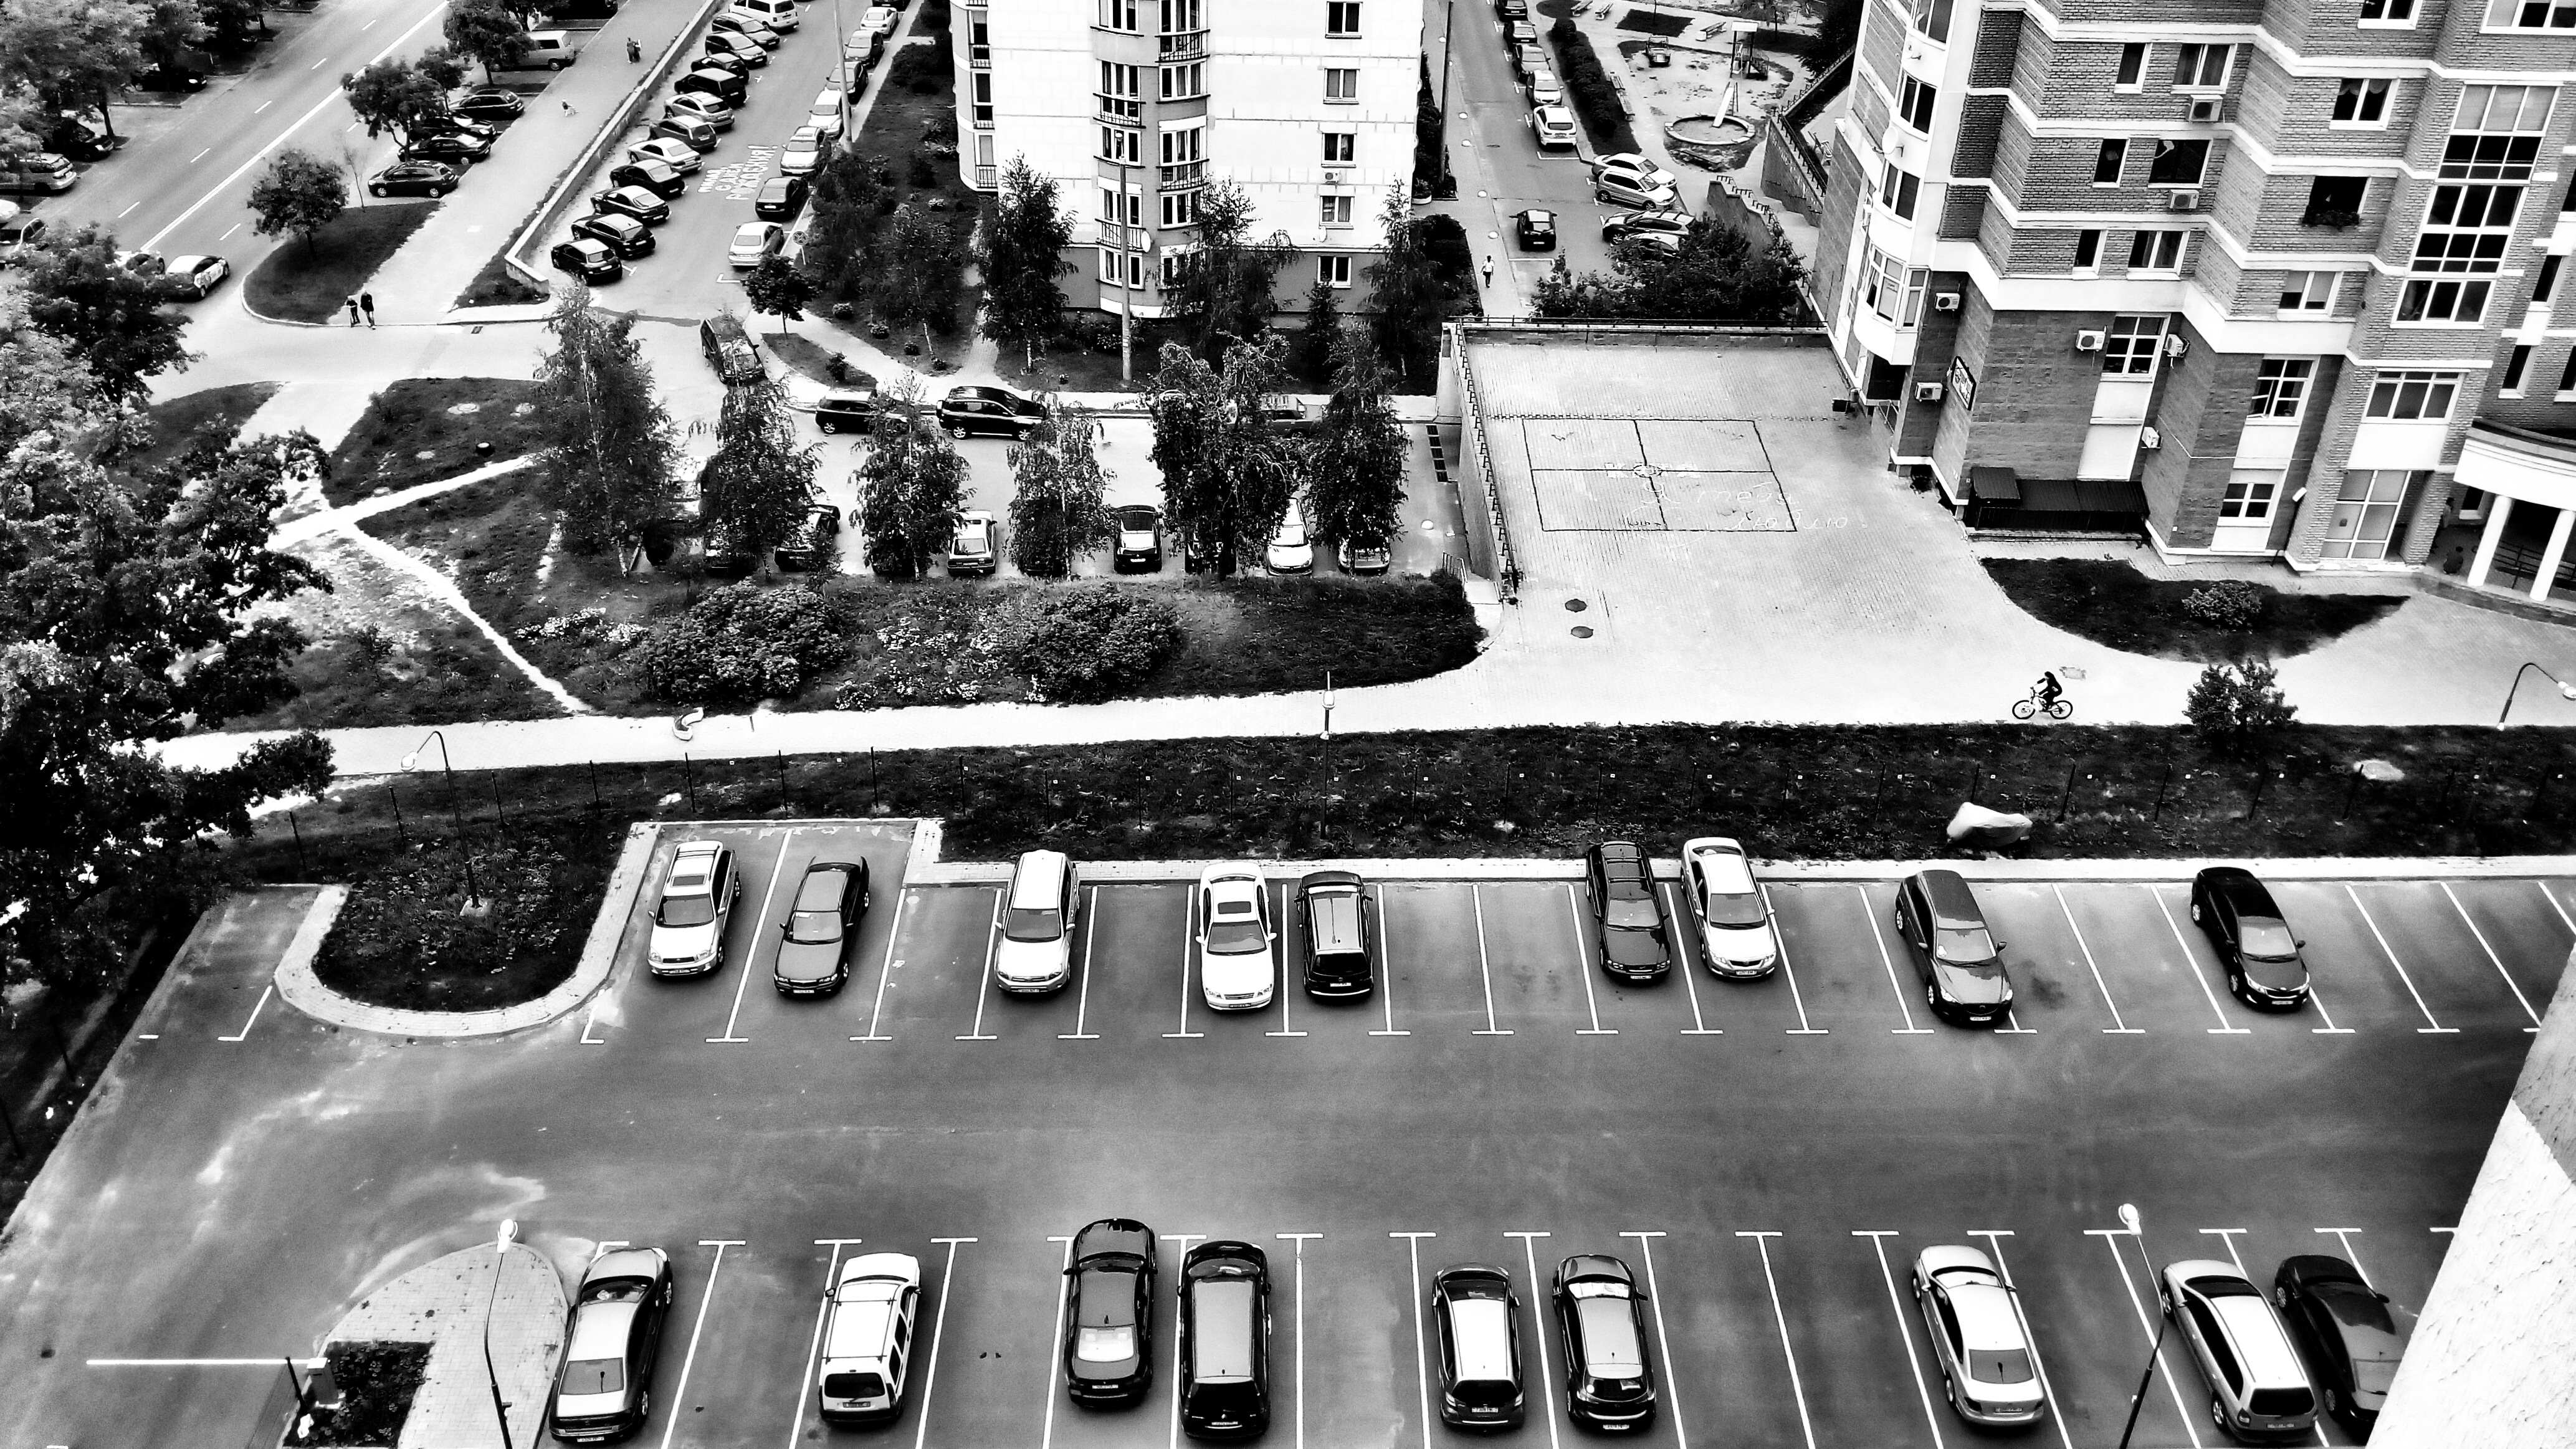
black and white, photography, monochrome, photograph, image, metropolis, aerial photography, monochrome photography